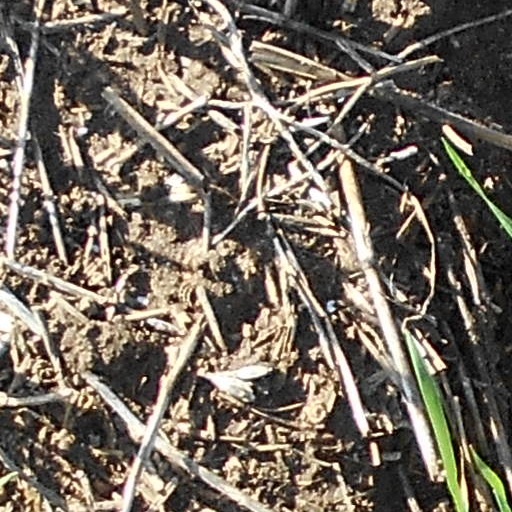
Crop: wheat